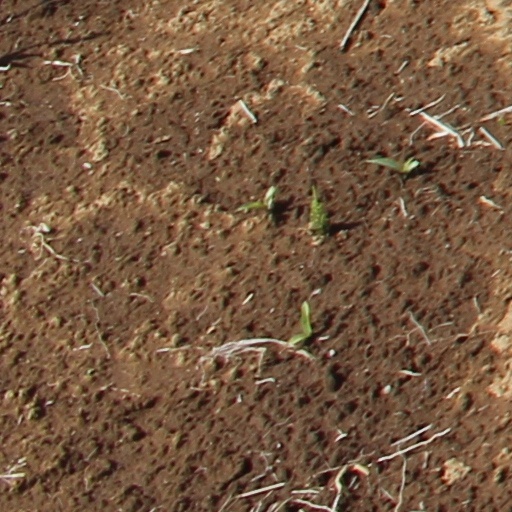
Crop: wheat